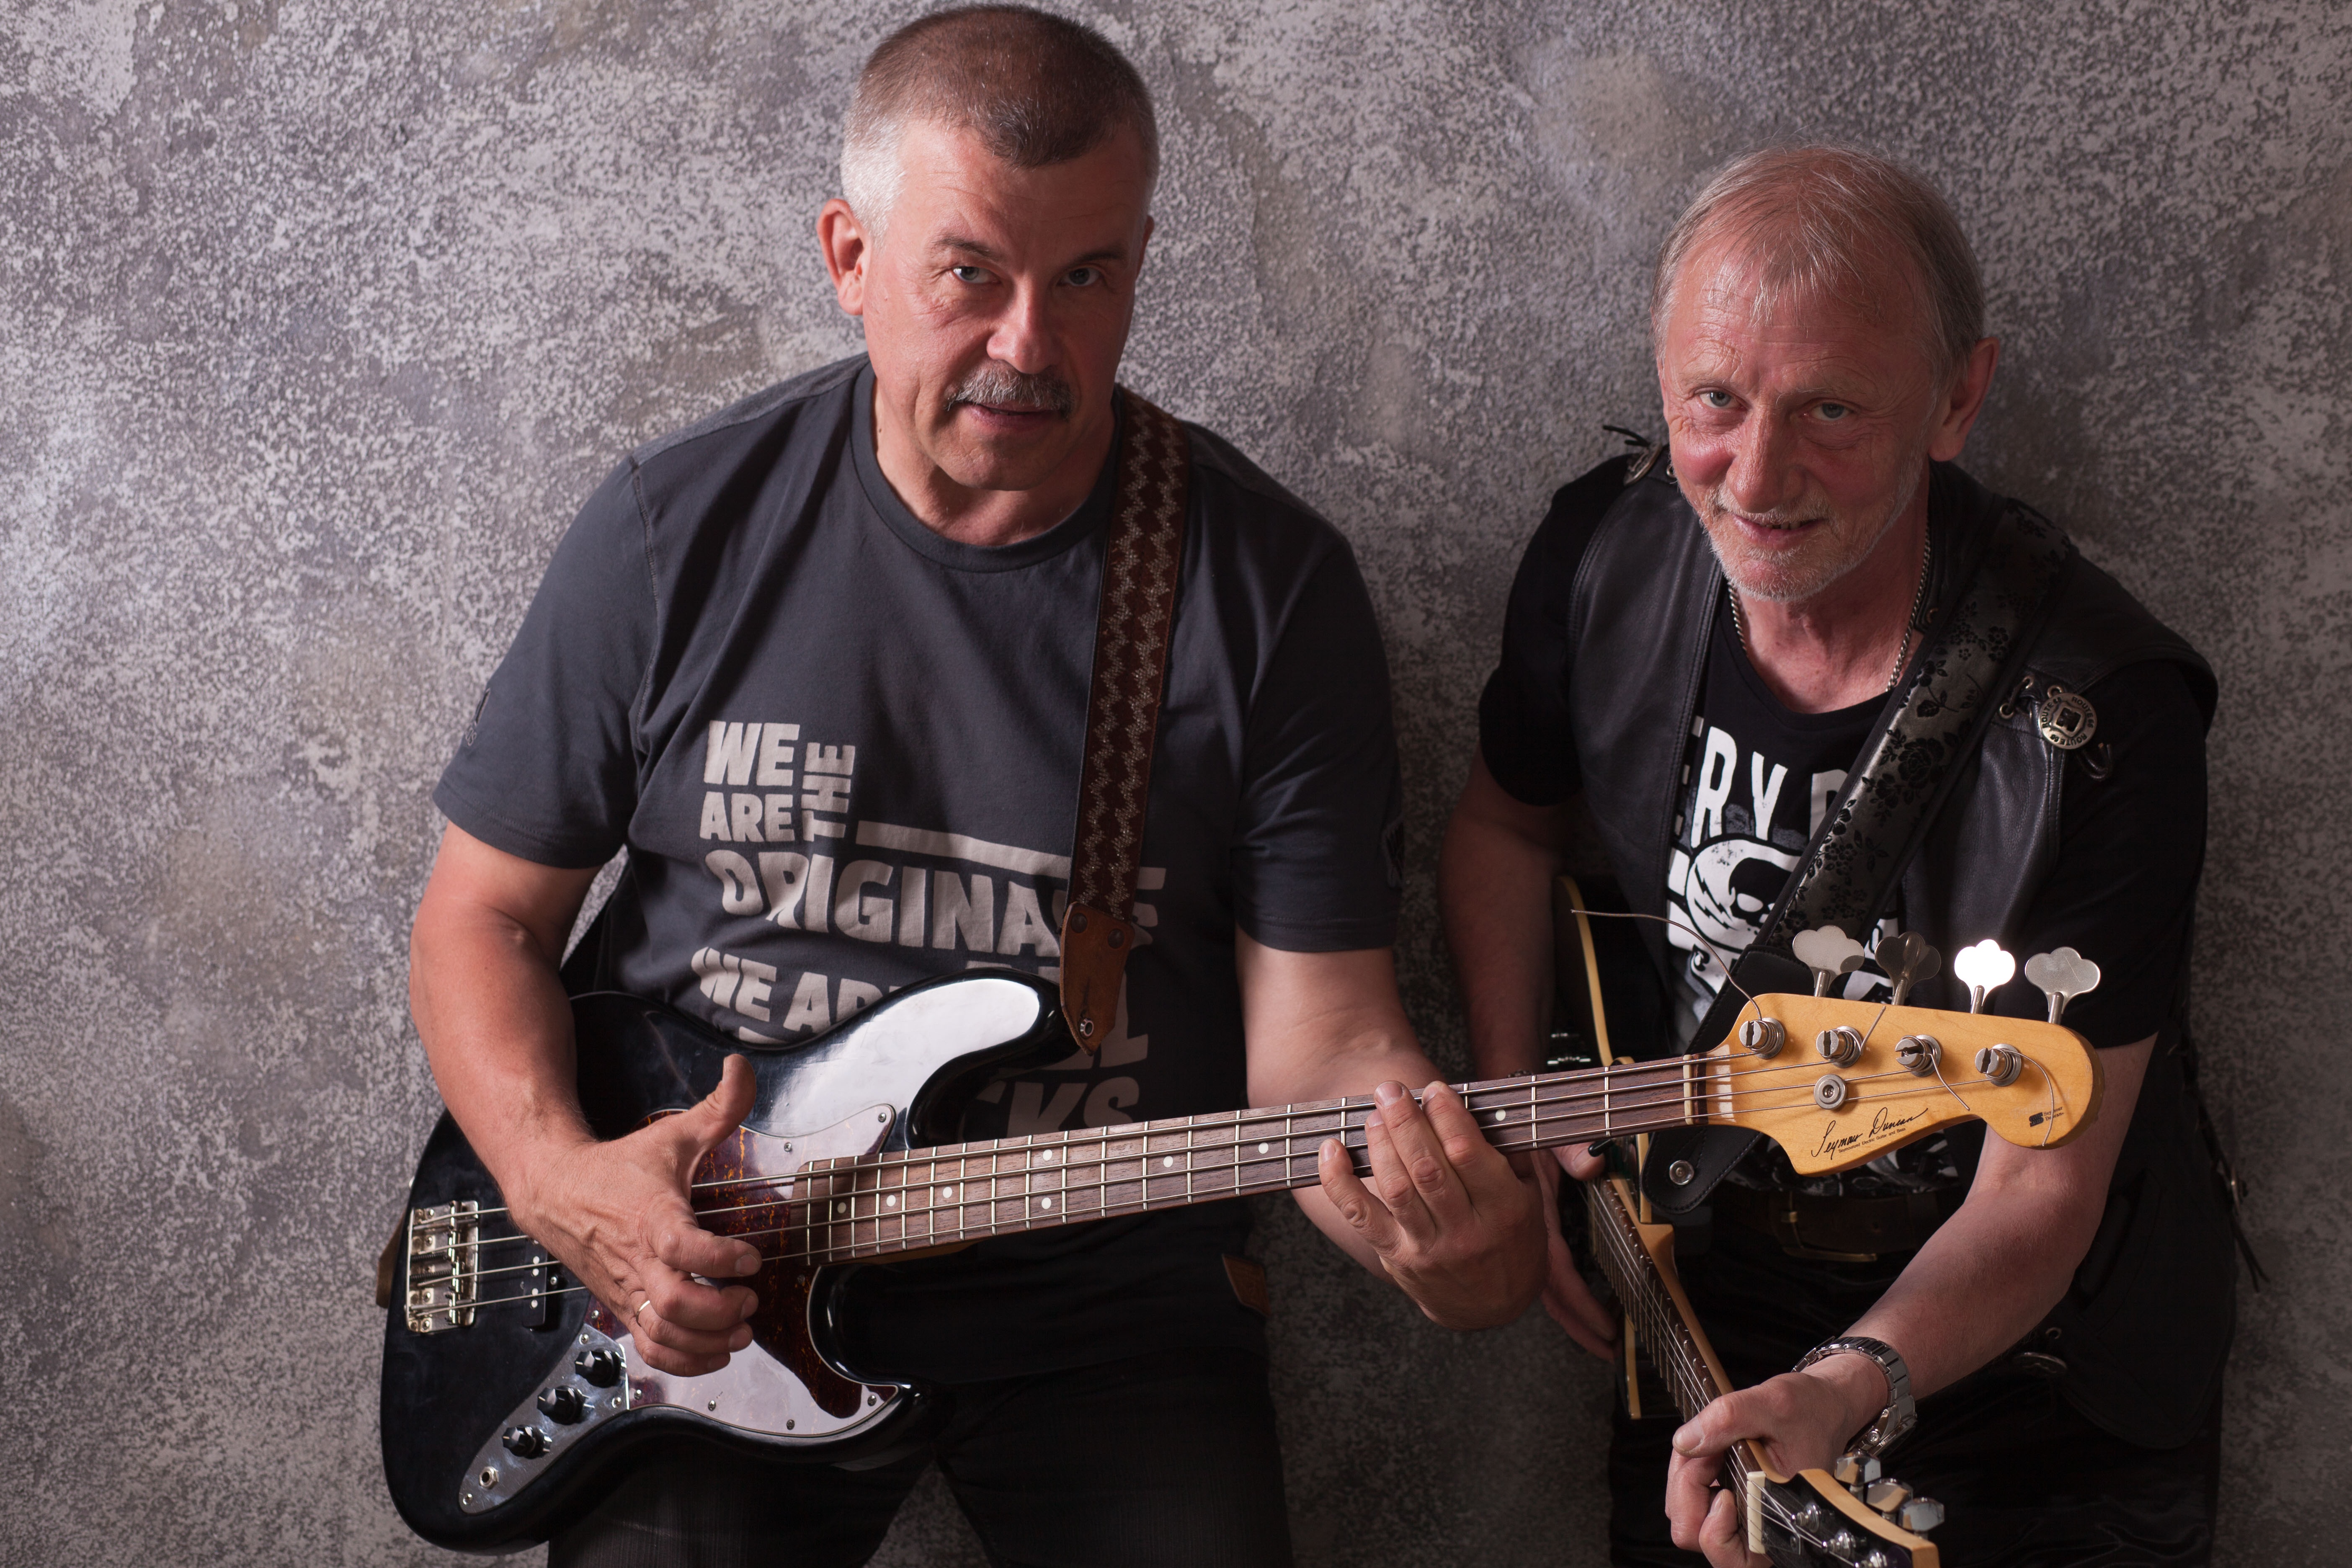
rock, person, music, guitar, concert, musician, men, performance, bassist, singing, guitarist, bass guitar, entertainment, string instrument, social group, plucked string instruments, musical ensemble